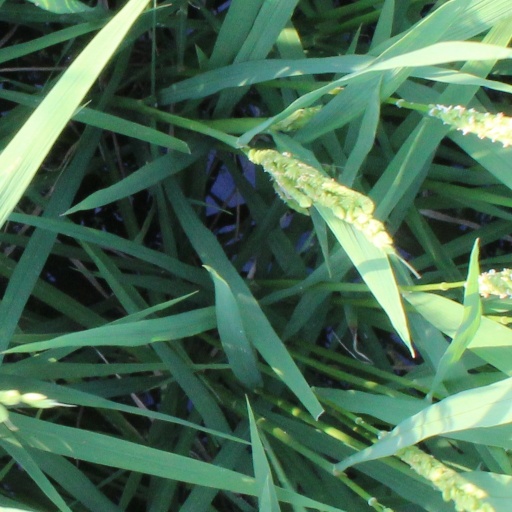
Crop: rice